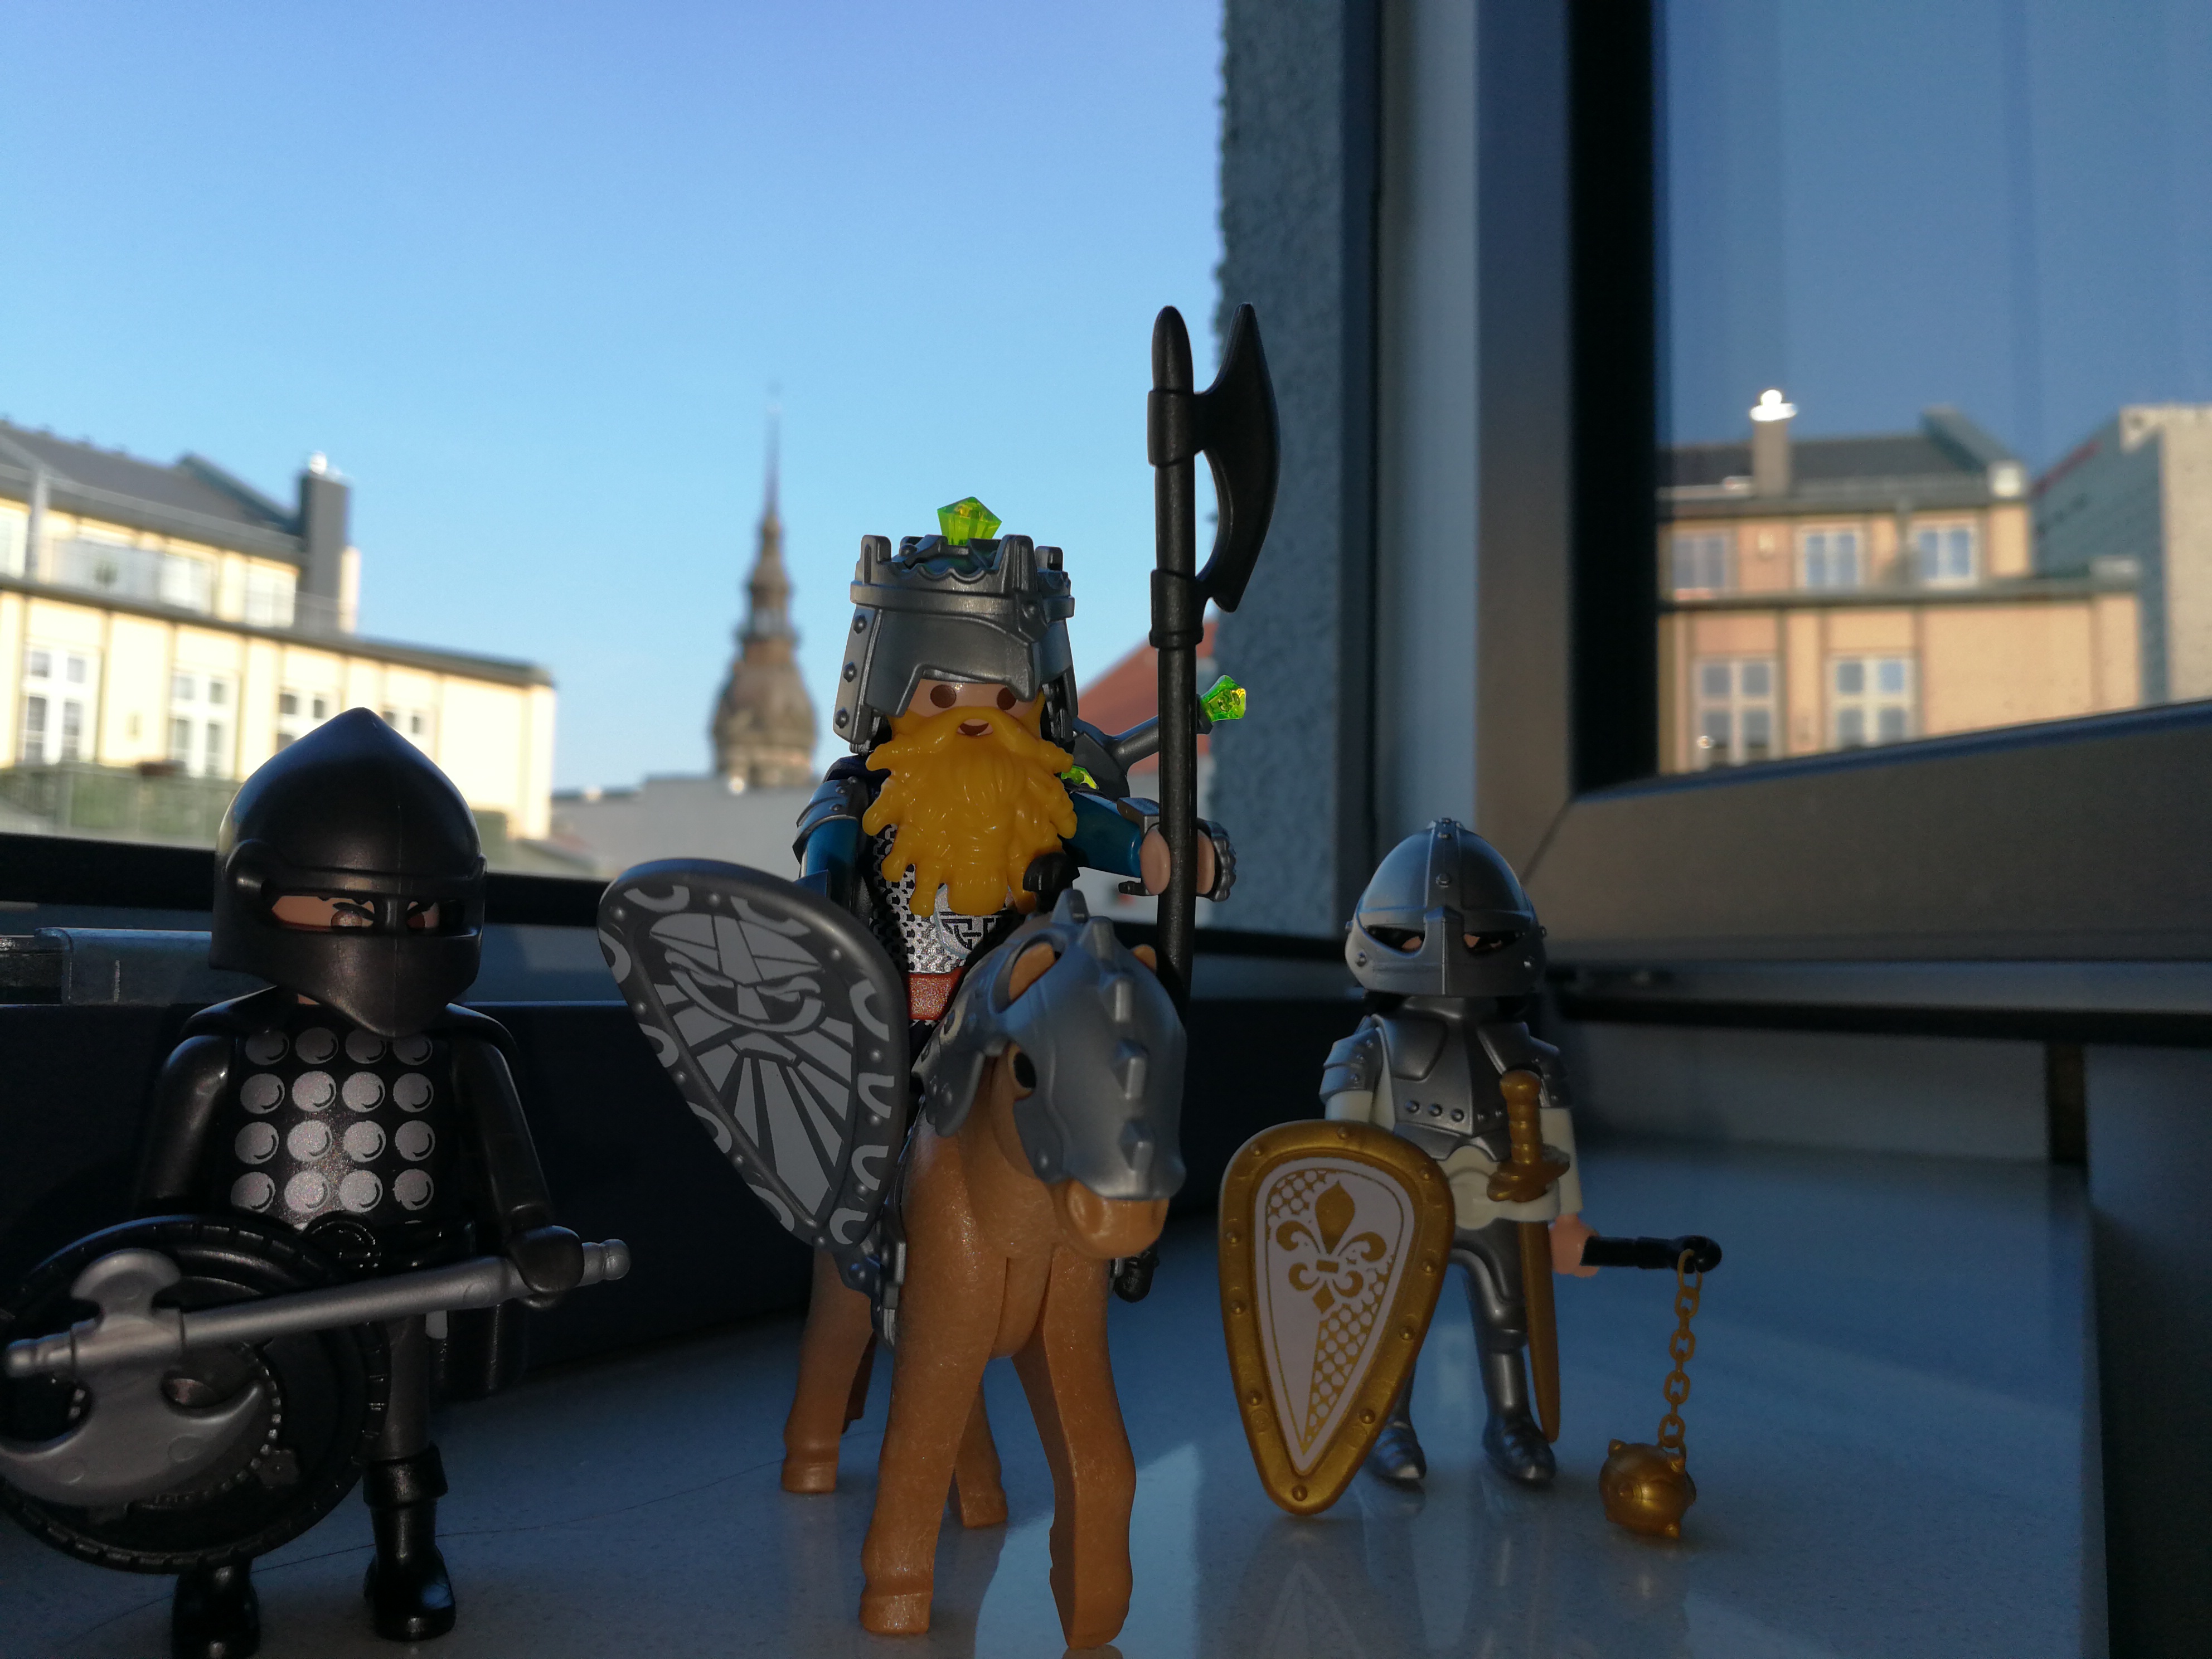
lego, story, sky, window, building, headgear, art, working animal, city, toy, road, event, street fashion, fun, pedestrian, street, animation, leisure, fictional character, fiction, tourism, visual arts, metal, recreation, winter, public event, pc game, eyewear, costume, downtown, Animated cartoon, vacation, personal protective equipment